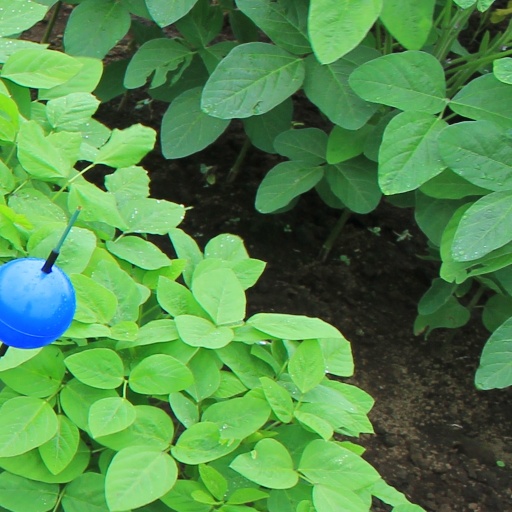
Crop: soybean